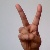
The image shows a hand gesture representing the letter 'V' in Indian Sign Language.